Zgornji Hotič

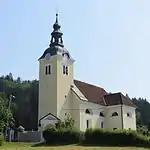
Saint Helena's Church

The parish church in the settlement is dedicated to Saint Helena and belongs to the Roman Catholic Archdiocese of Ljubljana. It was built in 1686.